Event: Nepal Earthquake
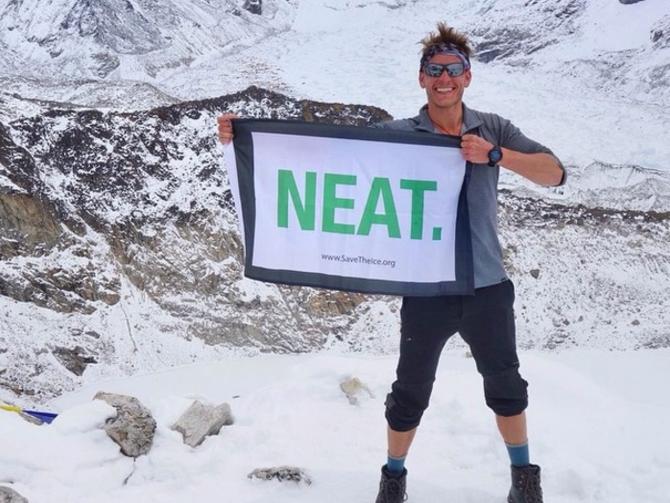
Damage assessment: no_damage